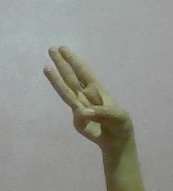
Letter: thaa